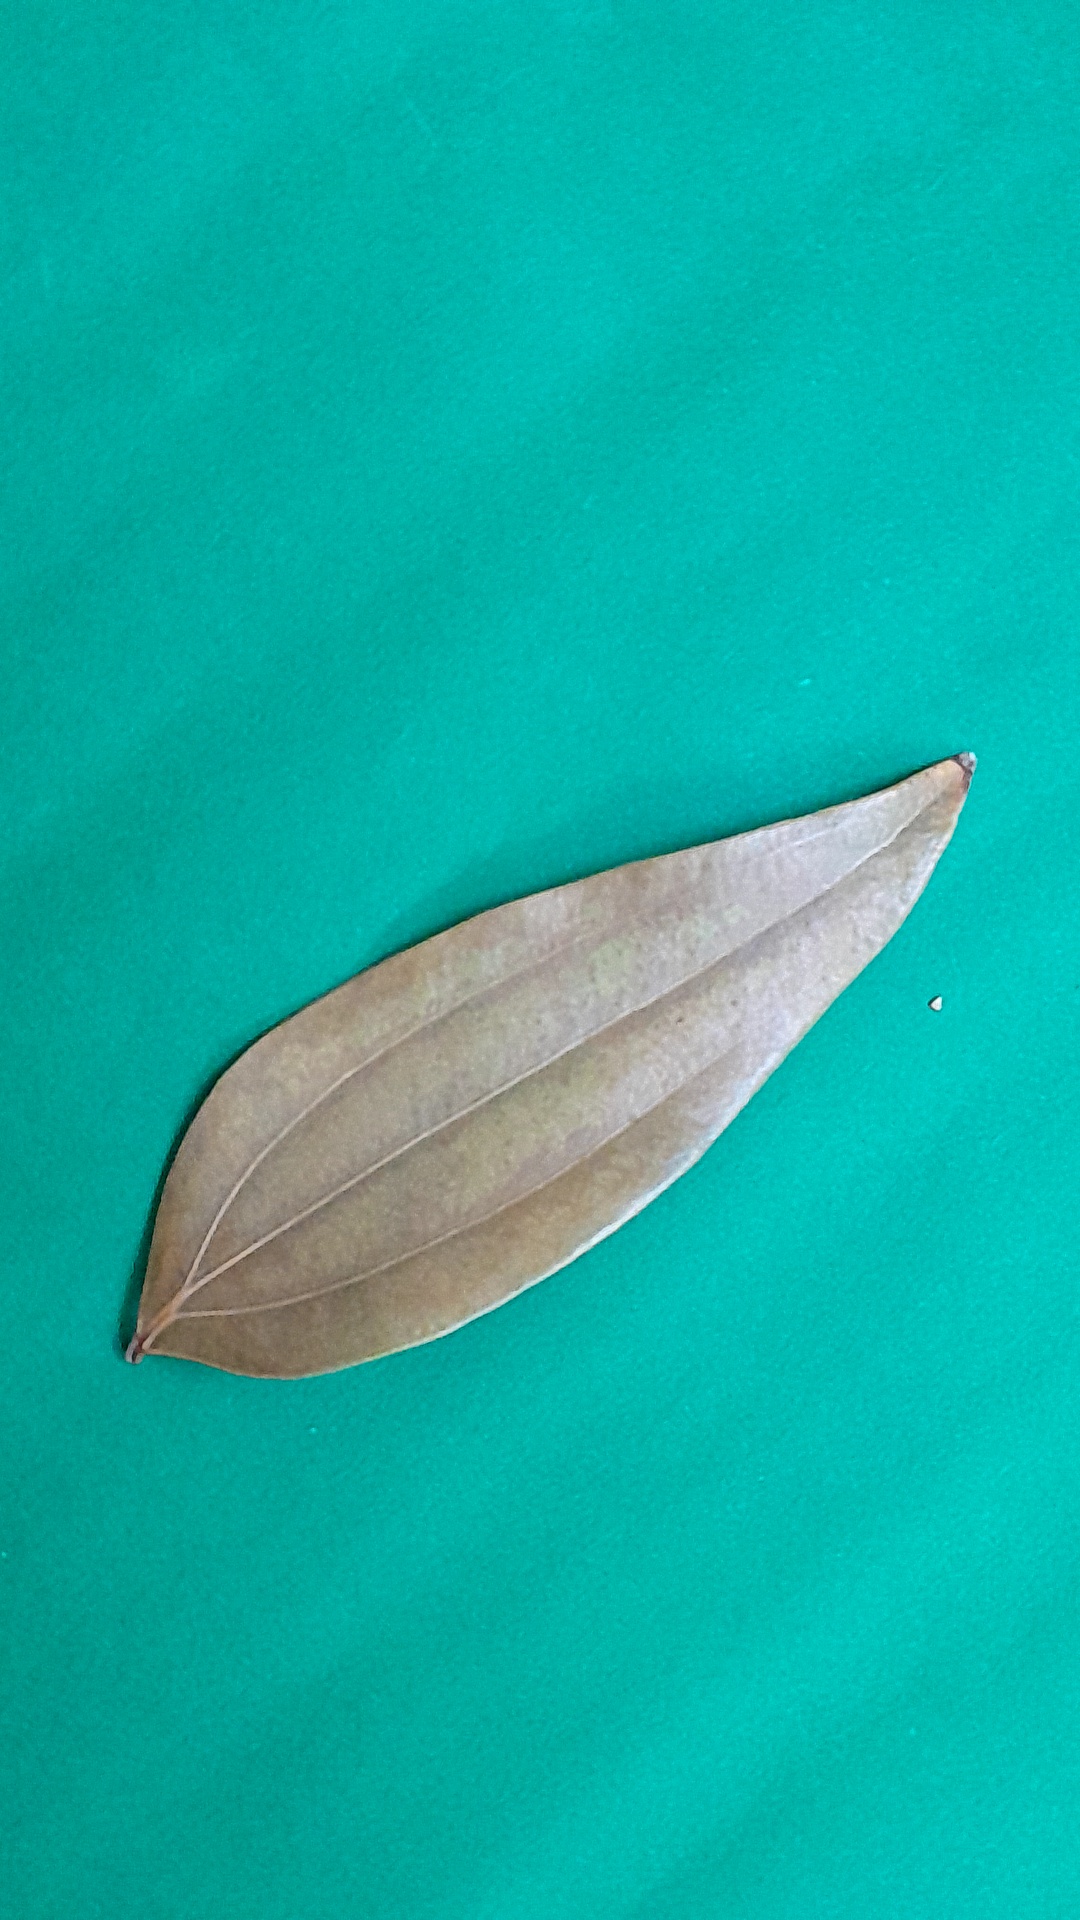
Label: Dry Leaf